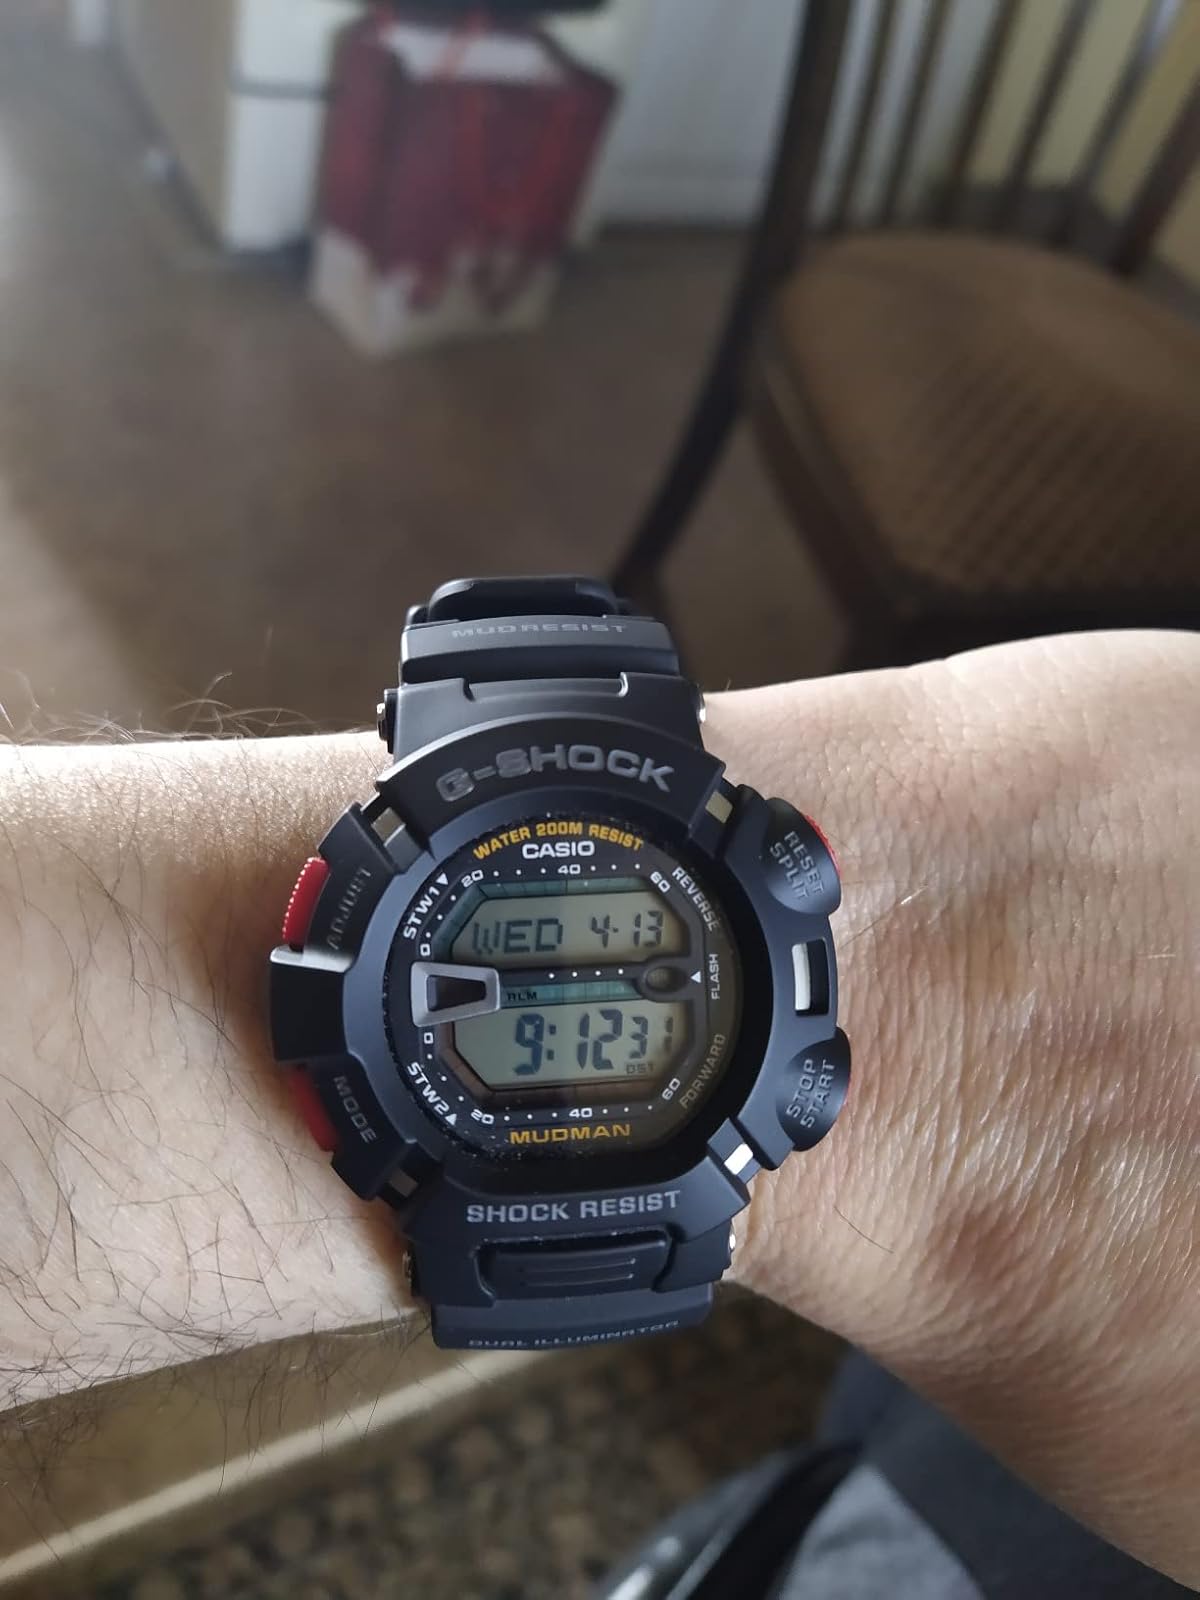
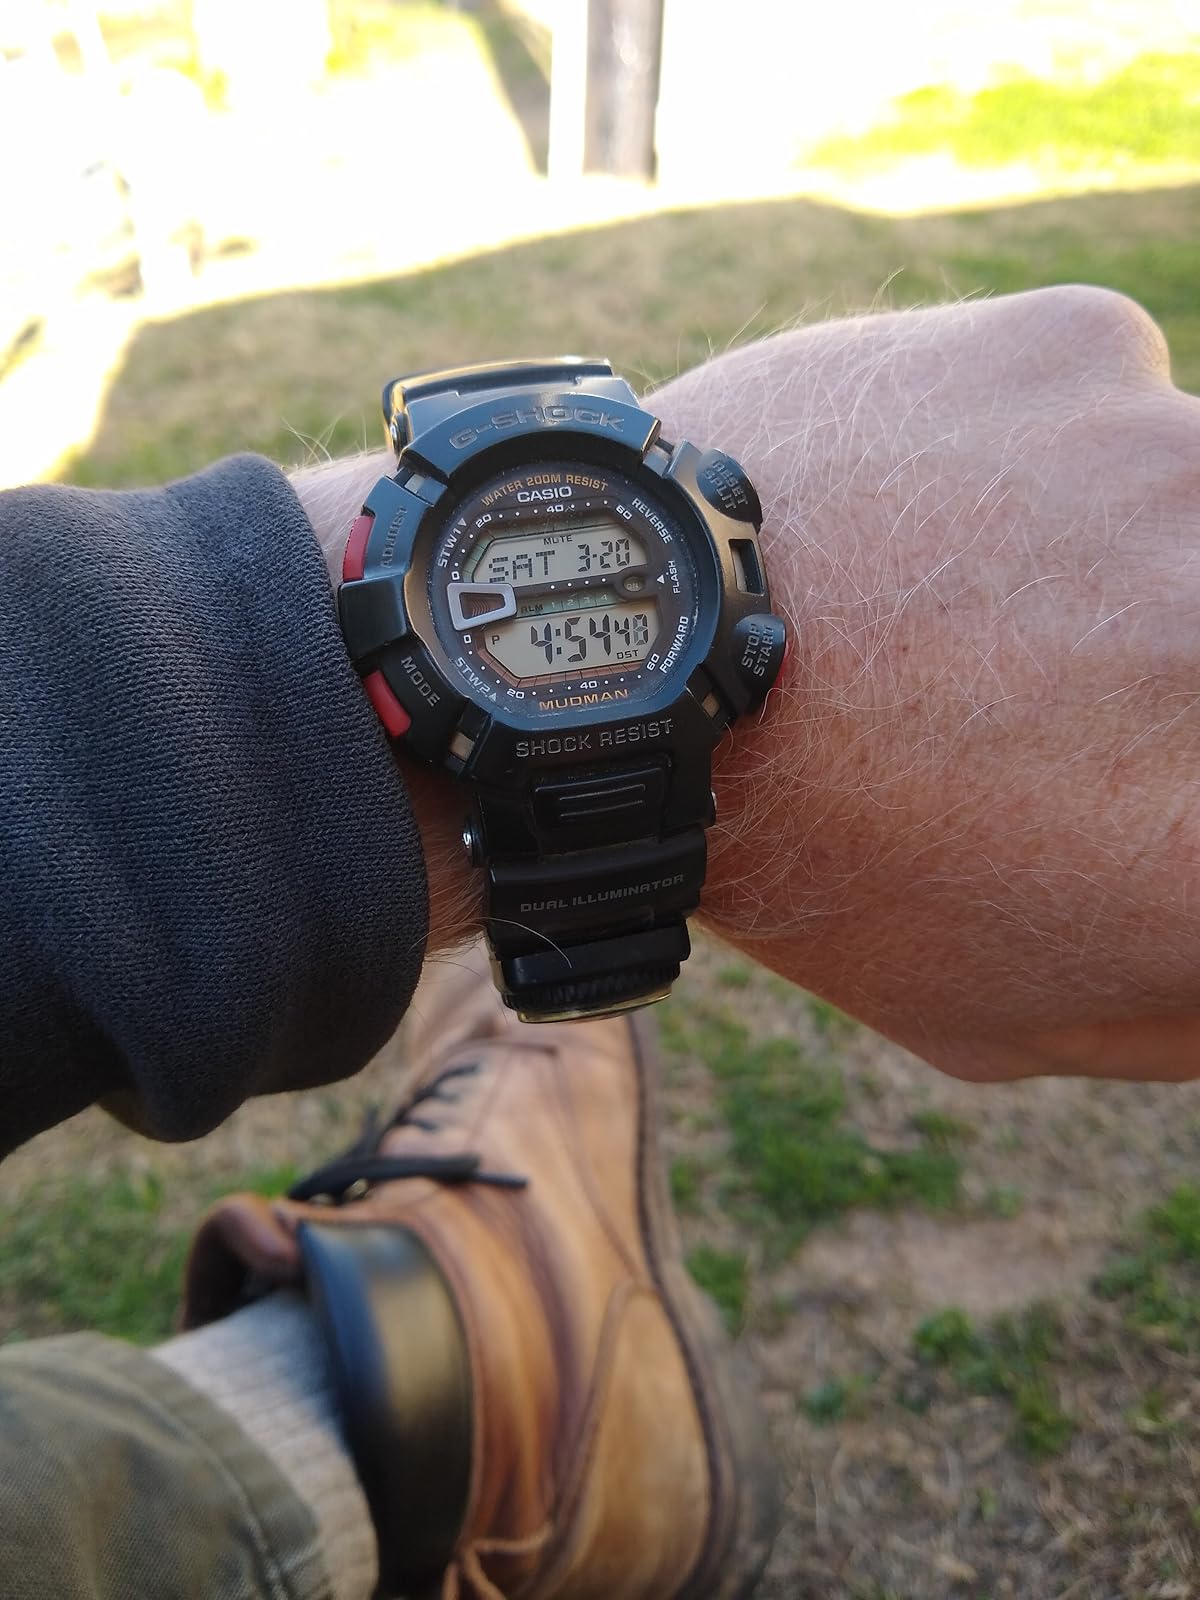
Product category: accessories_watch
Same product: yes